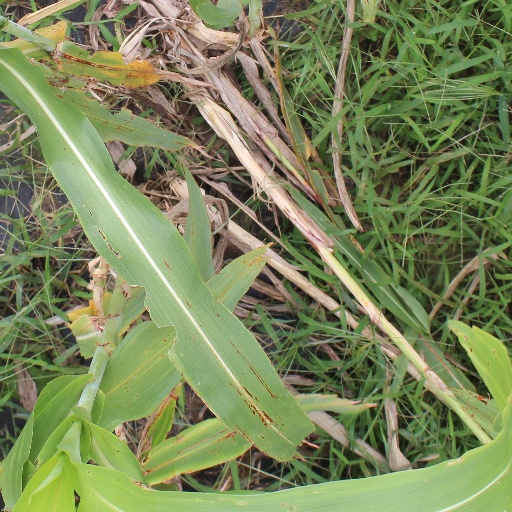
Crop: sorghum